Brodie Lee

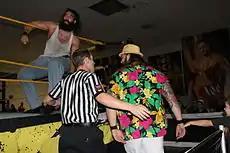
Harper (on ropes) and Bray Wyatt at an NXT event in October 2012

On March 12, 2012, it was reported that Huber had signed a developmental contract with WWE. He made his debut for WWE's developmental territory Florida Championship Wrestling (FCW) at a house show on May 18, working under the new ring name Luke Harper.